2018 Turkish presidential election

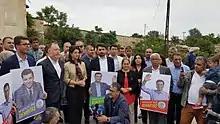
Selahattin Demirtaş's campaign being launched outside Edirne prison where he is incarcerated, 25 May

Muharrem İnce, a member of parliament for Yalova, was announced as the presidential candidate of the Republican People's Party (CHP) on 3 May 2018. On the following day, 4 May, party leader Kemal Kilicdaroglu formally proclaimed the CHP's support for İnce. Shortly thereafter, the CHP began preparations for the campaign season, launching the production of campaign material and merchandise. It was revealed in early May that İnce's campaign would adopt the slogan ""Türkiye'ye güvence Muharrem İnce"", roughly translating to "Muharrem İnce, an assurance to Turkey", and that it would be kicked off with an election rally in his home city of Yalova on 5 May.